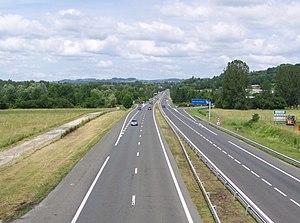
L'autoroute A41 reliant Grenoble à Annecy vue ici près de St-Girod et Albens en Savoie, à 2 kilomètres de la Haute-Savoie.
L'autoroute A41 relie Grenoble à Genève via Chambéry et Annecy. Elle est divisée en deux sections distinctes, nord et sud, séparées par la RN 201 et l'A43 au niveau de Chambéry.